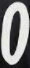
Number: 0